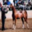
Label: horse